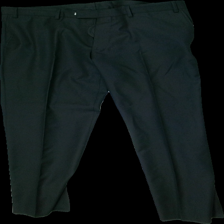
View: front
Type: Trousers
Category: Ladies
Brand: Missing
Colors: Black
Material: 100% Polyester
Cut: Regular
Size: 38
Season: All
Price range: 50-100
Recommended usage: Reuse
Description: Black trousers